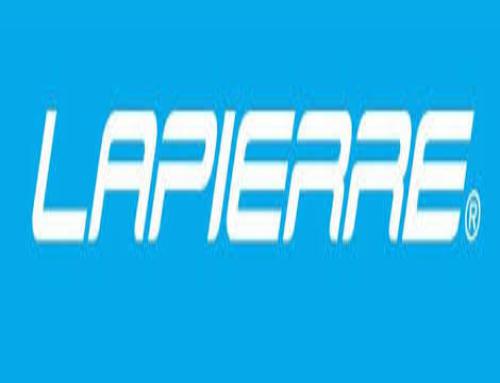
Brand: Lapierre
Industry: Transportation